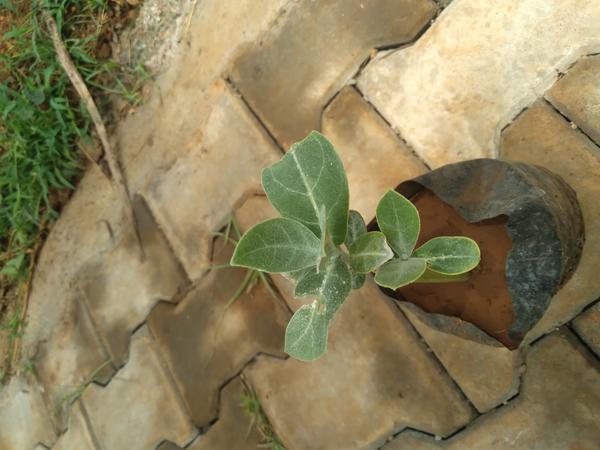
Plant: Ekka